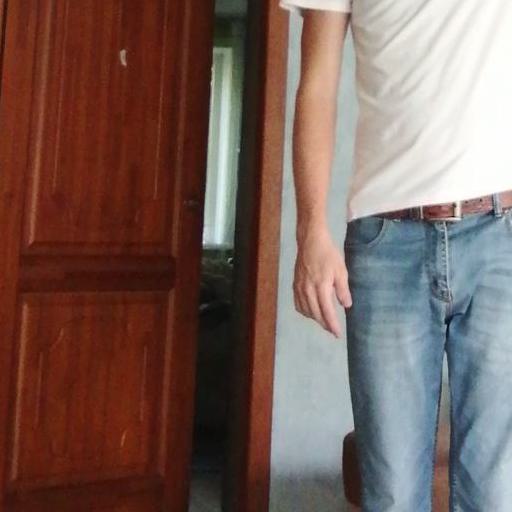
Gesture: no_gesture